Nikola Nedev

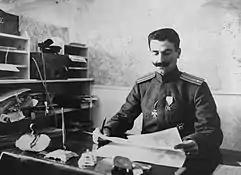

In 1930, Nedev was commander of the Juncer battalion of the Higher Military School. The same year he was nominated as military attache in Rome, Ankara and Athens (the headquarters were in Rome). He discovered that the Ottoman Empire had sold its barred record. Nedev knew that it contained very important documents about Bulgaria's history. This archive was bought by the Bulgarian government following Nedev's advice. Thus Levsky's case (the most celebrated national hero) was brought back to Bulgaria.